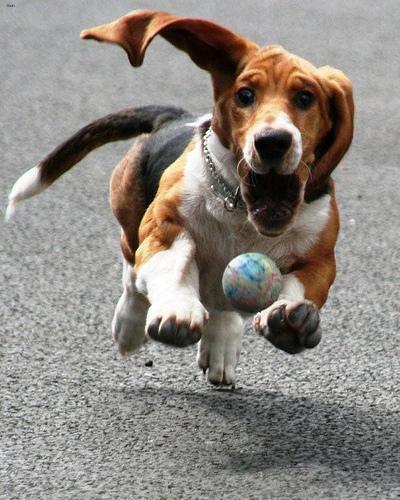
basset hound